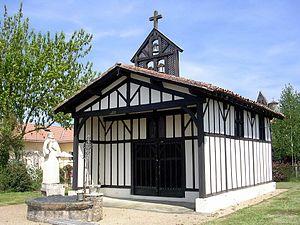
Chapelle saint-Amand et sa source à Bascons, dans le département français des Landes.
Bascons est une commune du Sud-Ouest de la France, située dans le département des Landes.
Églises possédant un clocher-mur, ou clocher à peigne, clocher-arcade ou campenard.